Nicotine vaccine

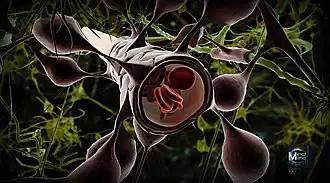
Blood Brain Barrier

The explanation for this is that when anti-nicotine antibodies bind to the nicotine molecules there is an increase in the overall molecular size. This blocks it from passing through the blood-brain barrier, and so nicotine is unable to generate the multiple neurotransmitters to exhibit its CNS effects.This prevents the synthesis of adrenaline and dopamine, which are the associated rewarding CNS effects that cause addiction, thereby inhibiting the pharmacological effects of nicotine.